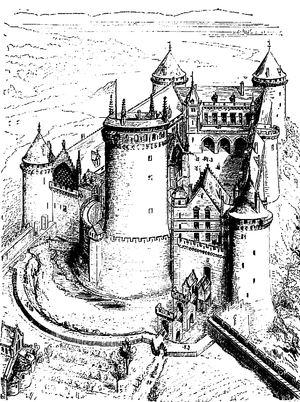
Dessin extrait de l'ouvrage Description du château de Coucy par Eugène Viollet le Duc. Le dessin est intitulé